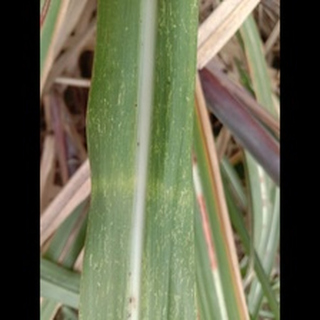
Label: sugarcane_mosaic